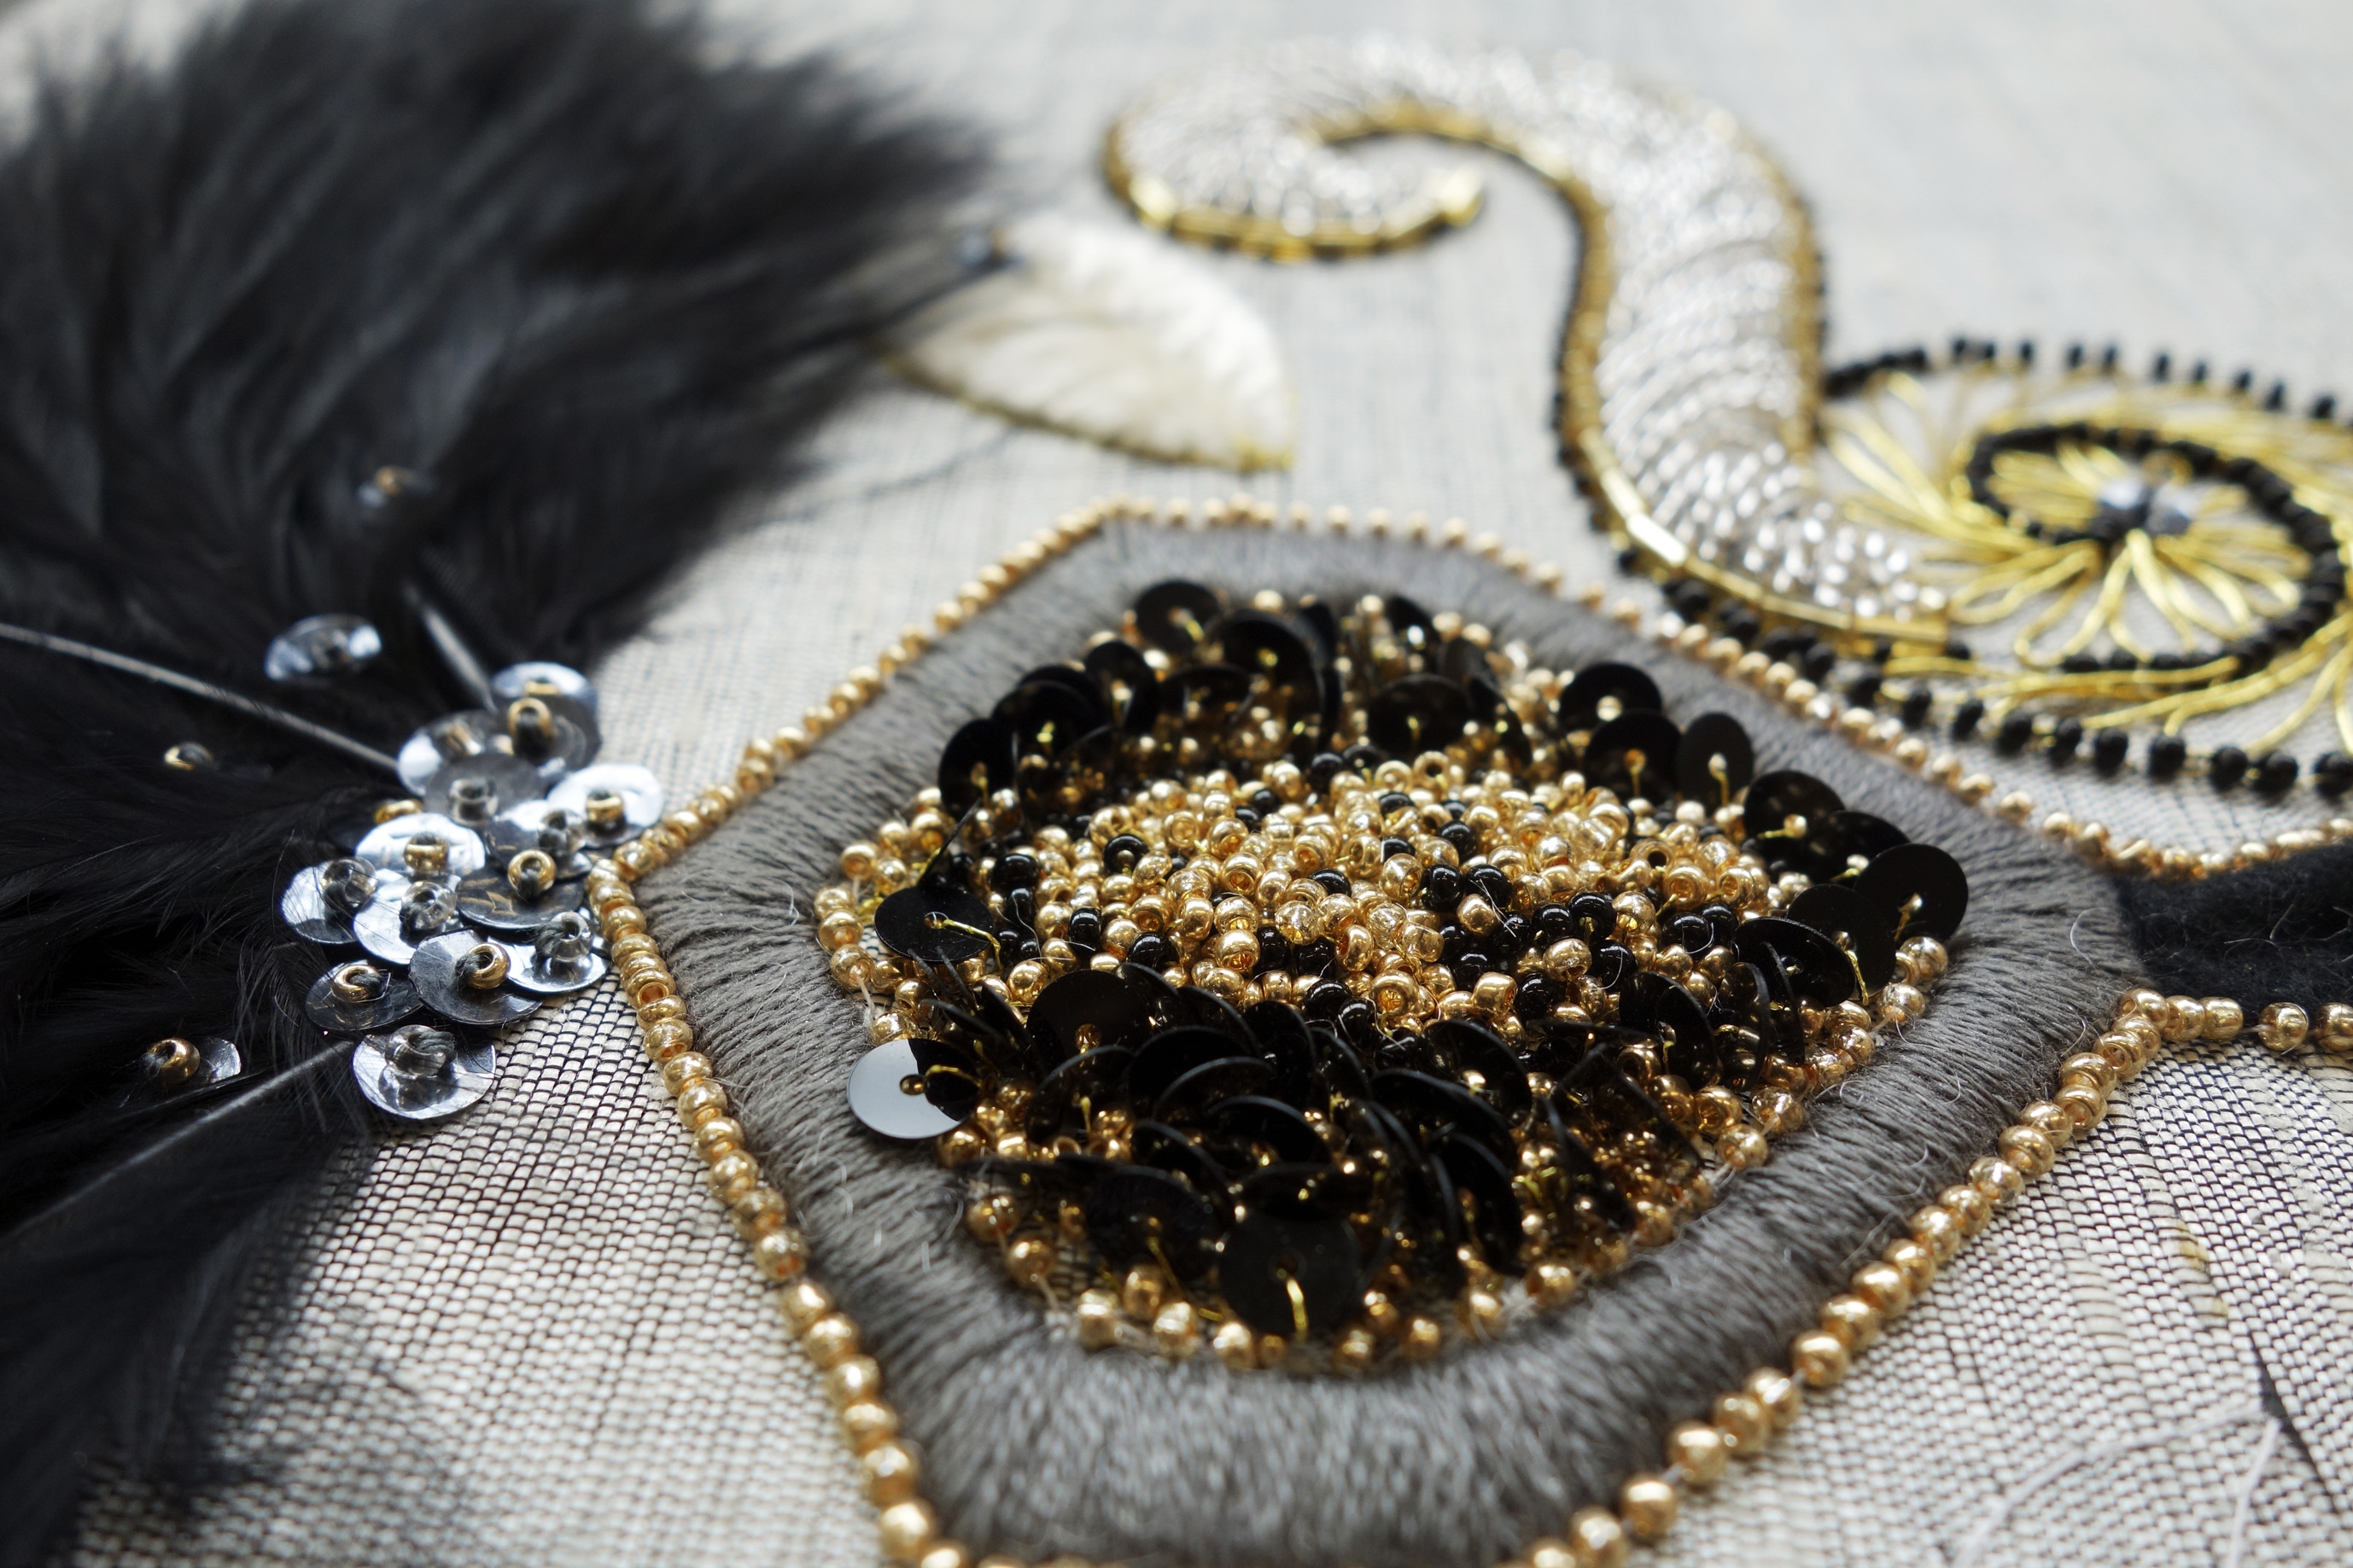
white, vintage, chain, female, celebration, holiday, romantic, fashion, bead, wedding, bride, marriage, necklace, jewellery, art, dress, design, decorative, earrings, handmade, style, classic, couture, artisan, haute, accessory, bridal, embroidery, fashion accessory, bling bling